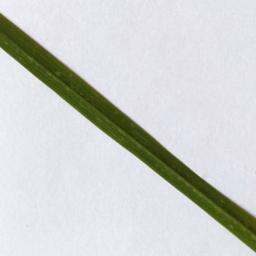
Label: Rice___Healthy